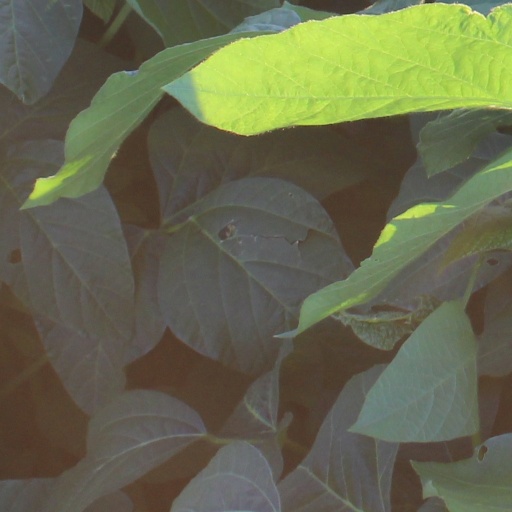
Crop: soybean